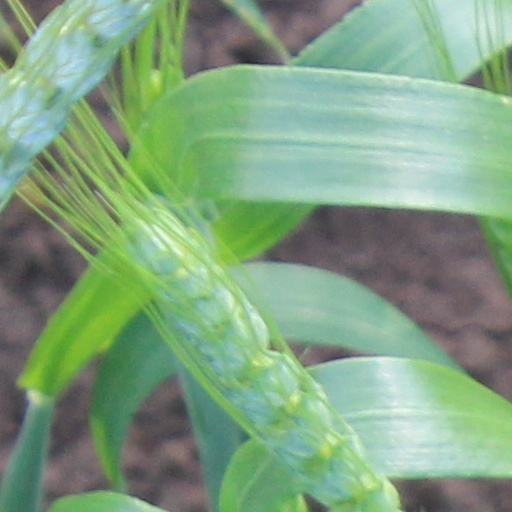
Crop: wheat